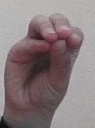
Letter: ha